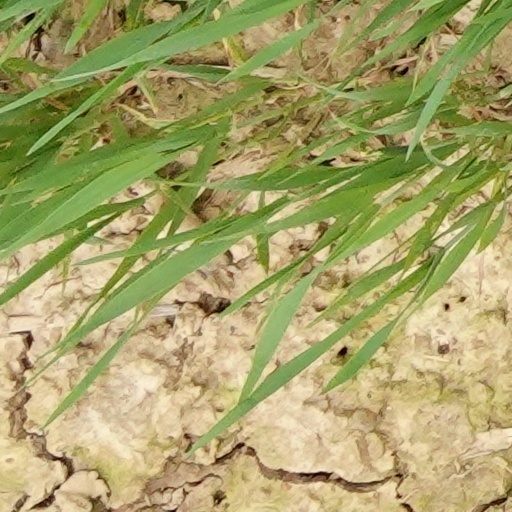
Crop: wheat